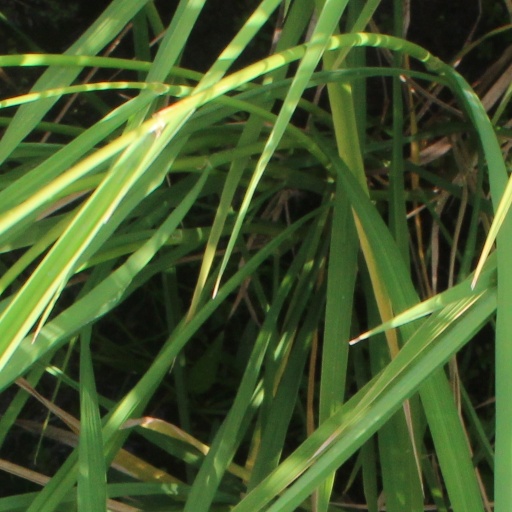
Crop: rice